Sack of Balbriggan

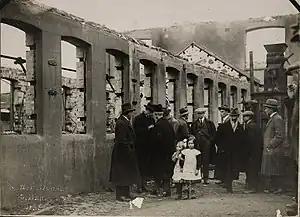
The American Committee for Relief in Ireland inspecting the ruins of Balbriggan – September 1920

The sack of Balbriggan took place on the night of 20 September 1920, during the Irish War of Independence. Auxiliary members of the Royal Irish Constabulary known as "Black and Tans" went on a rampage in the small town of Balbriggan, County Dublin, burning more than fifty homes and businesses, looting, and killing two local men. Many locals were left jobless and homeless. The attack was claimed to be revenge for the shooting of two police officers in Balbriggan by the Irish Republican Army (IRA). It was the first major 'reprisal' attack against an Irish town during the conflict. The sack of Balbriggan drew international attention, leading to heated debate in the British parliament and criticism of British government policy in Ireland.